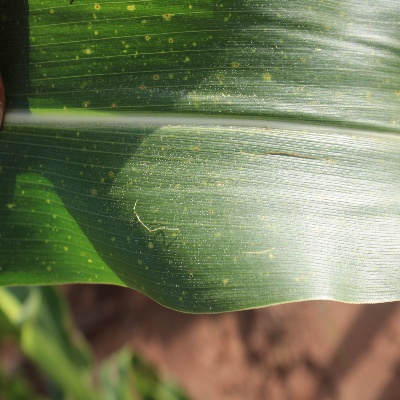
Crop: Maize
Condition: leaf spot